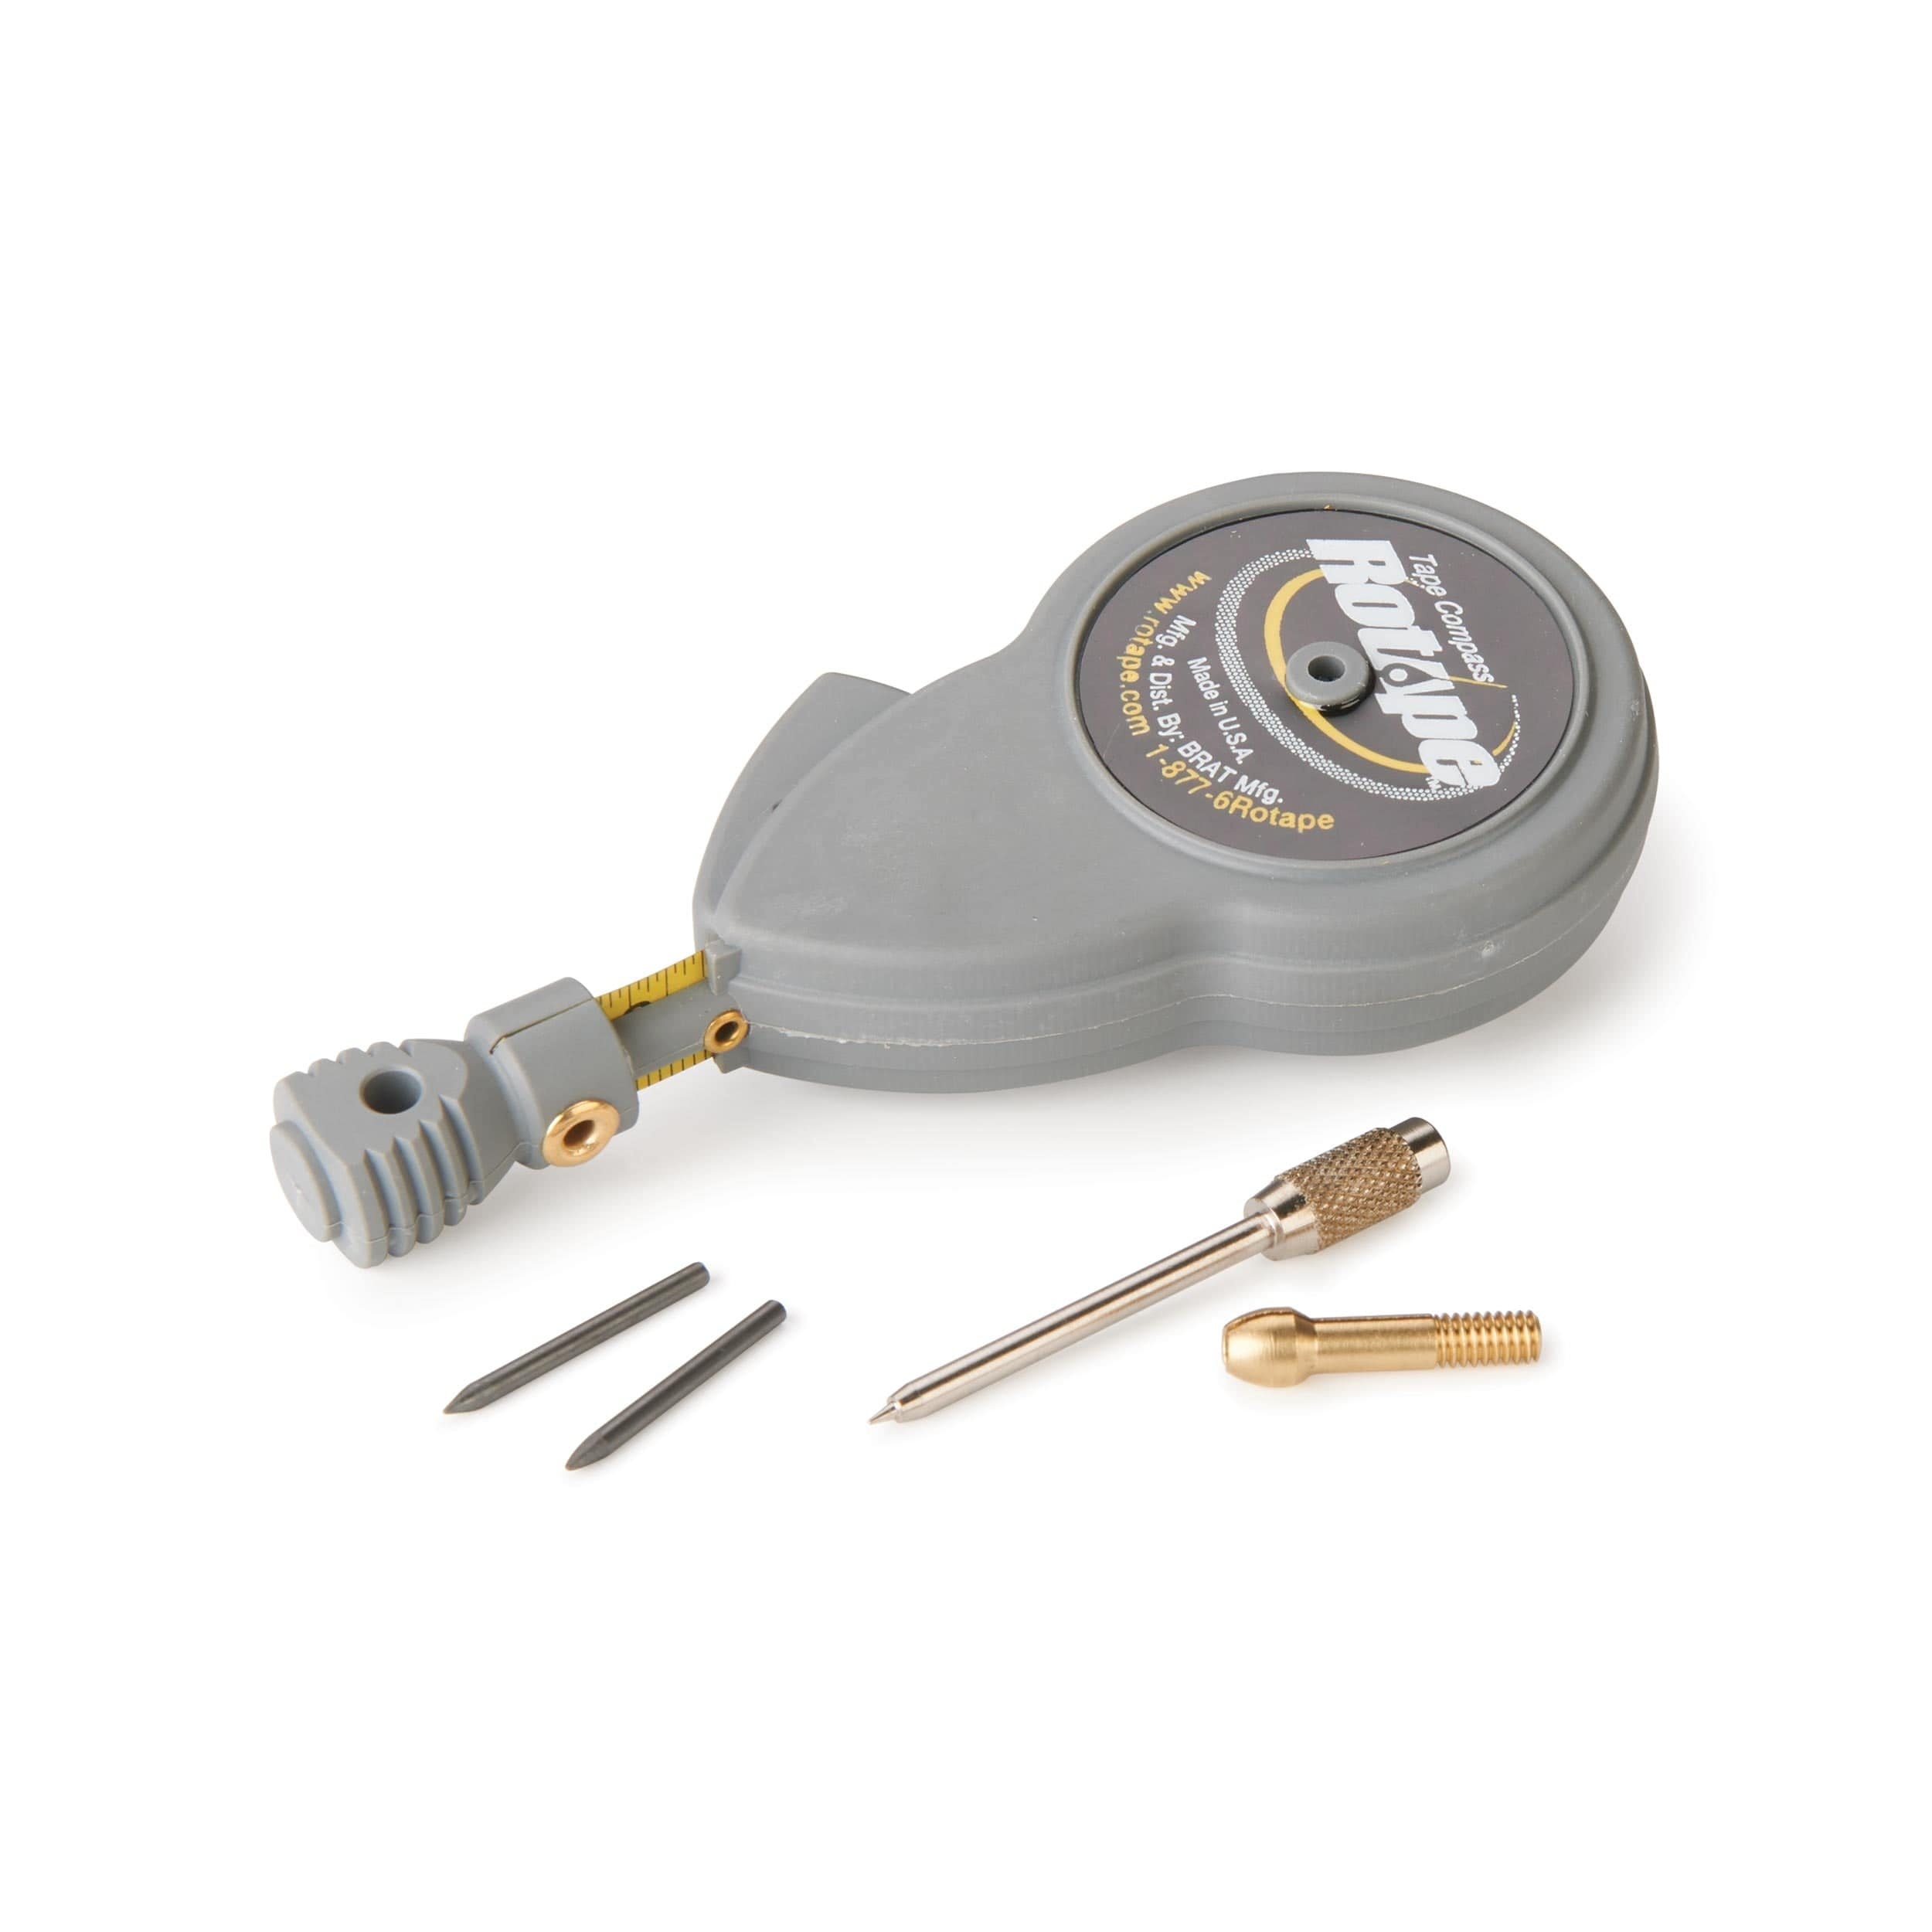
Beam Compass
This compact. self-measuring Rotape Beam Compass draws circles or arcs with a 3-1/2 to 72 radius. Set the tape at the desired radius. locate the center point and draw your arc or circle. The positive locking tape retracts into the compass body like a tape measure. It also works as a marking gauge for straight or parallel lines. Includes compass centering pin. collet and pencil lead. Features: Self-measuring beam compass Combines a measuring tape and pencil scribe in one pocket size tool Adjustable lead scribes a clean line Draws circles or arcs with a 3-1/2 to 72 radius Locking tape retracts like a tape measure Also works as a straight-line marking gauge Gauge slides along work for edge marking Made in the USA Specifications: Radius: 3-1/2 to 72 What's Included: (1) Rotape Beam Compass with centering pin. collet and 2 mm pencil lead
Brand: Rotape
Category: Arts & Entertainment > Hobbies & Creative Arts > Arts & Crafts > Art & Crafting Tools > Craft Measuring & Marking Tools > Drafting Compasses > Beam Drafting Compasses